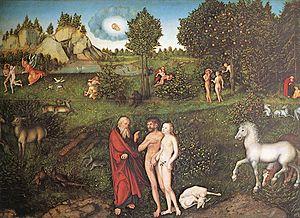
Le paradis ou jardin d'Éden représente souvent le lieu final où les humains seront soit récompensés de leur bon comportement ou de leur foi. C'est un concept important présenté au début de la Bible, dans le livre de la Genèse. Il a donc un sens particulier pour les religions dites abrahamiques.